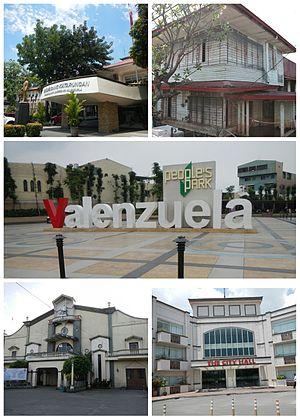
Valenzuela est l'une des villes qui forment le Grand Manille aux Philippines. En 2015, elle comptait 620 422 habitants.